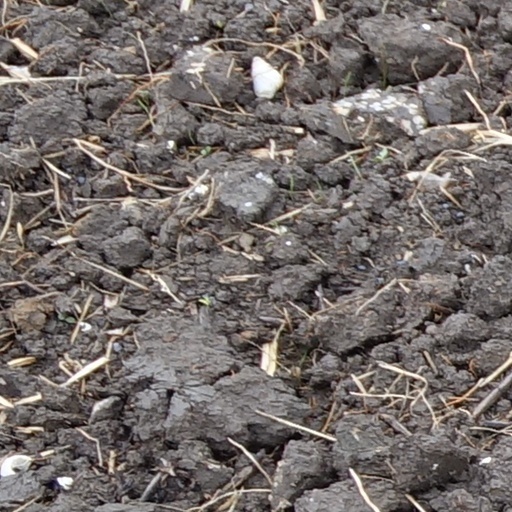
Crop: wheat